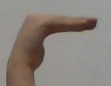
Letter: haa